History of Missouri

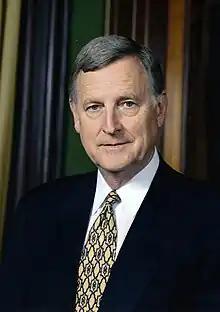
Mel Carnahan served as Governor of Missouri from 1993 until his death in a plane crash in 2000.

In 1992 Mel Carnahan won the gubernatorial election as a Democrat after a primary fight with St. Louis Mayor Vincent C. Schoemehl. Carnahan defeated then-state Attorney General William L. Webster in the general election. Carnahan won reelection in 1996 against State Auditor Margaret B. Kelly. Near the end of his second term, Carnahan announced his intention to challenge Ashcroft for the U.S. Senate seat that Ashcroft had won in 1994; during an intense campaign, Carnahan traveled frequently throughout the state. On October 16, 2000, the plane in which he was traveling crashed near Goldman, Missouri, killing the governor, his son (the pilot), and Chris Sifford, a campaign advisor. At his death, Lieutenant Governor Roger B. Wilson assumed the governorship; Mel Carnahan's widow, Jean Carnahan, became the unofficial Democratic Party replacement against Ashcroft. Despite being deceased, Mel Carnahan ultimately defeated Ashcroft in the November election, and Jean Carnahan was appointed to the seat, becoming the first woman to serve Missouri in the U.S. Senate. Roger Wilson, who did not run for governor in 2000, was replaced by Bob Holden, a Democrat who defeated Jim Talent of Chesterfield in the general election.